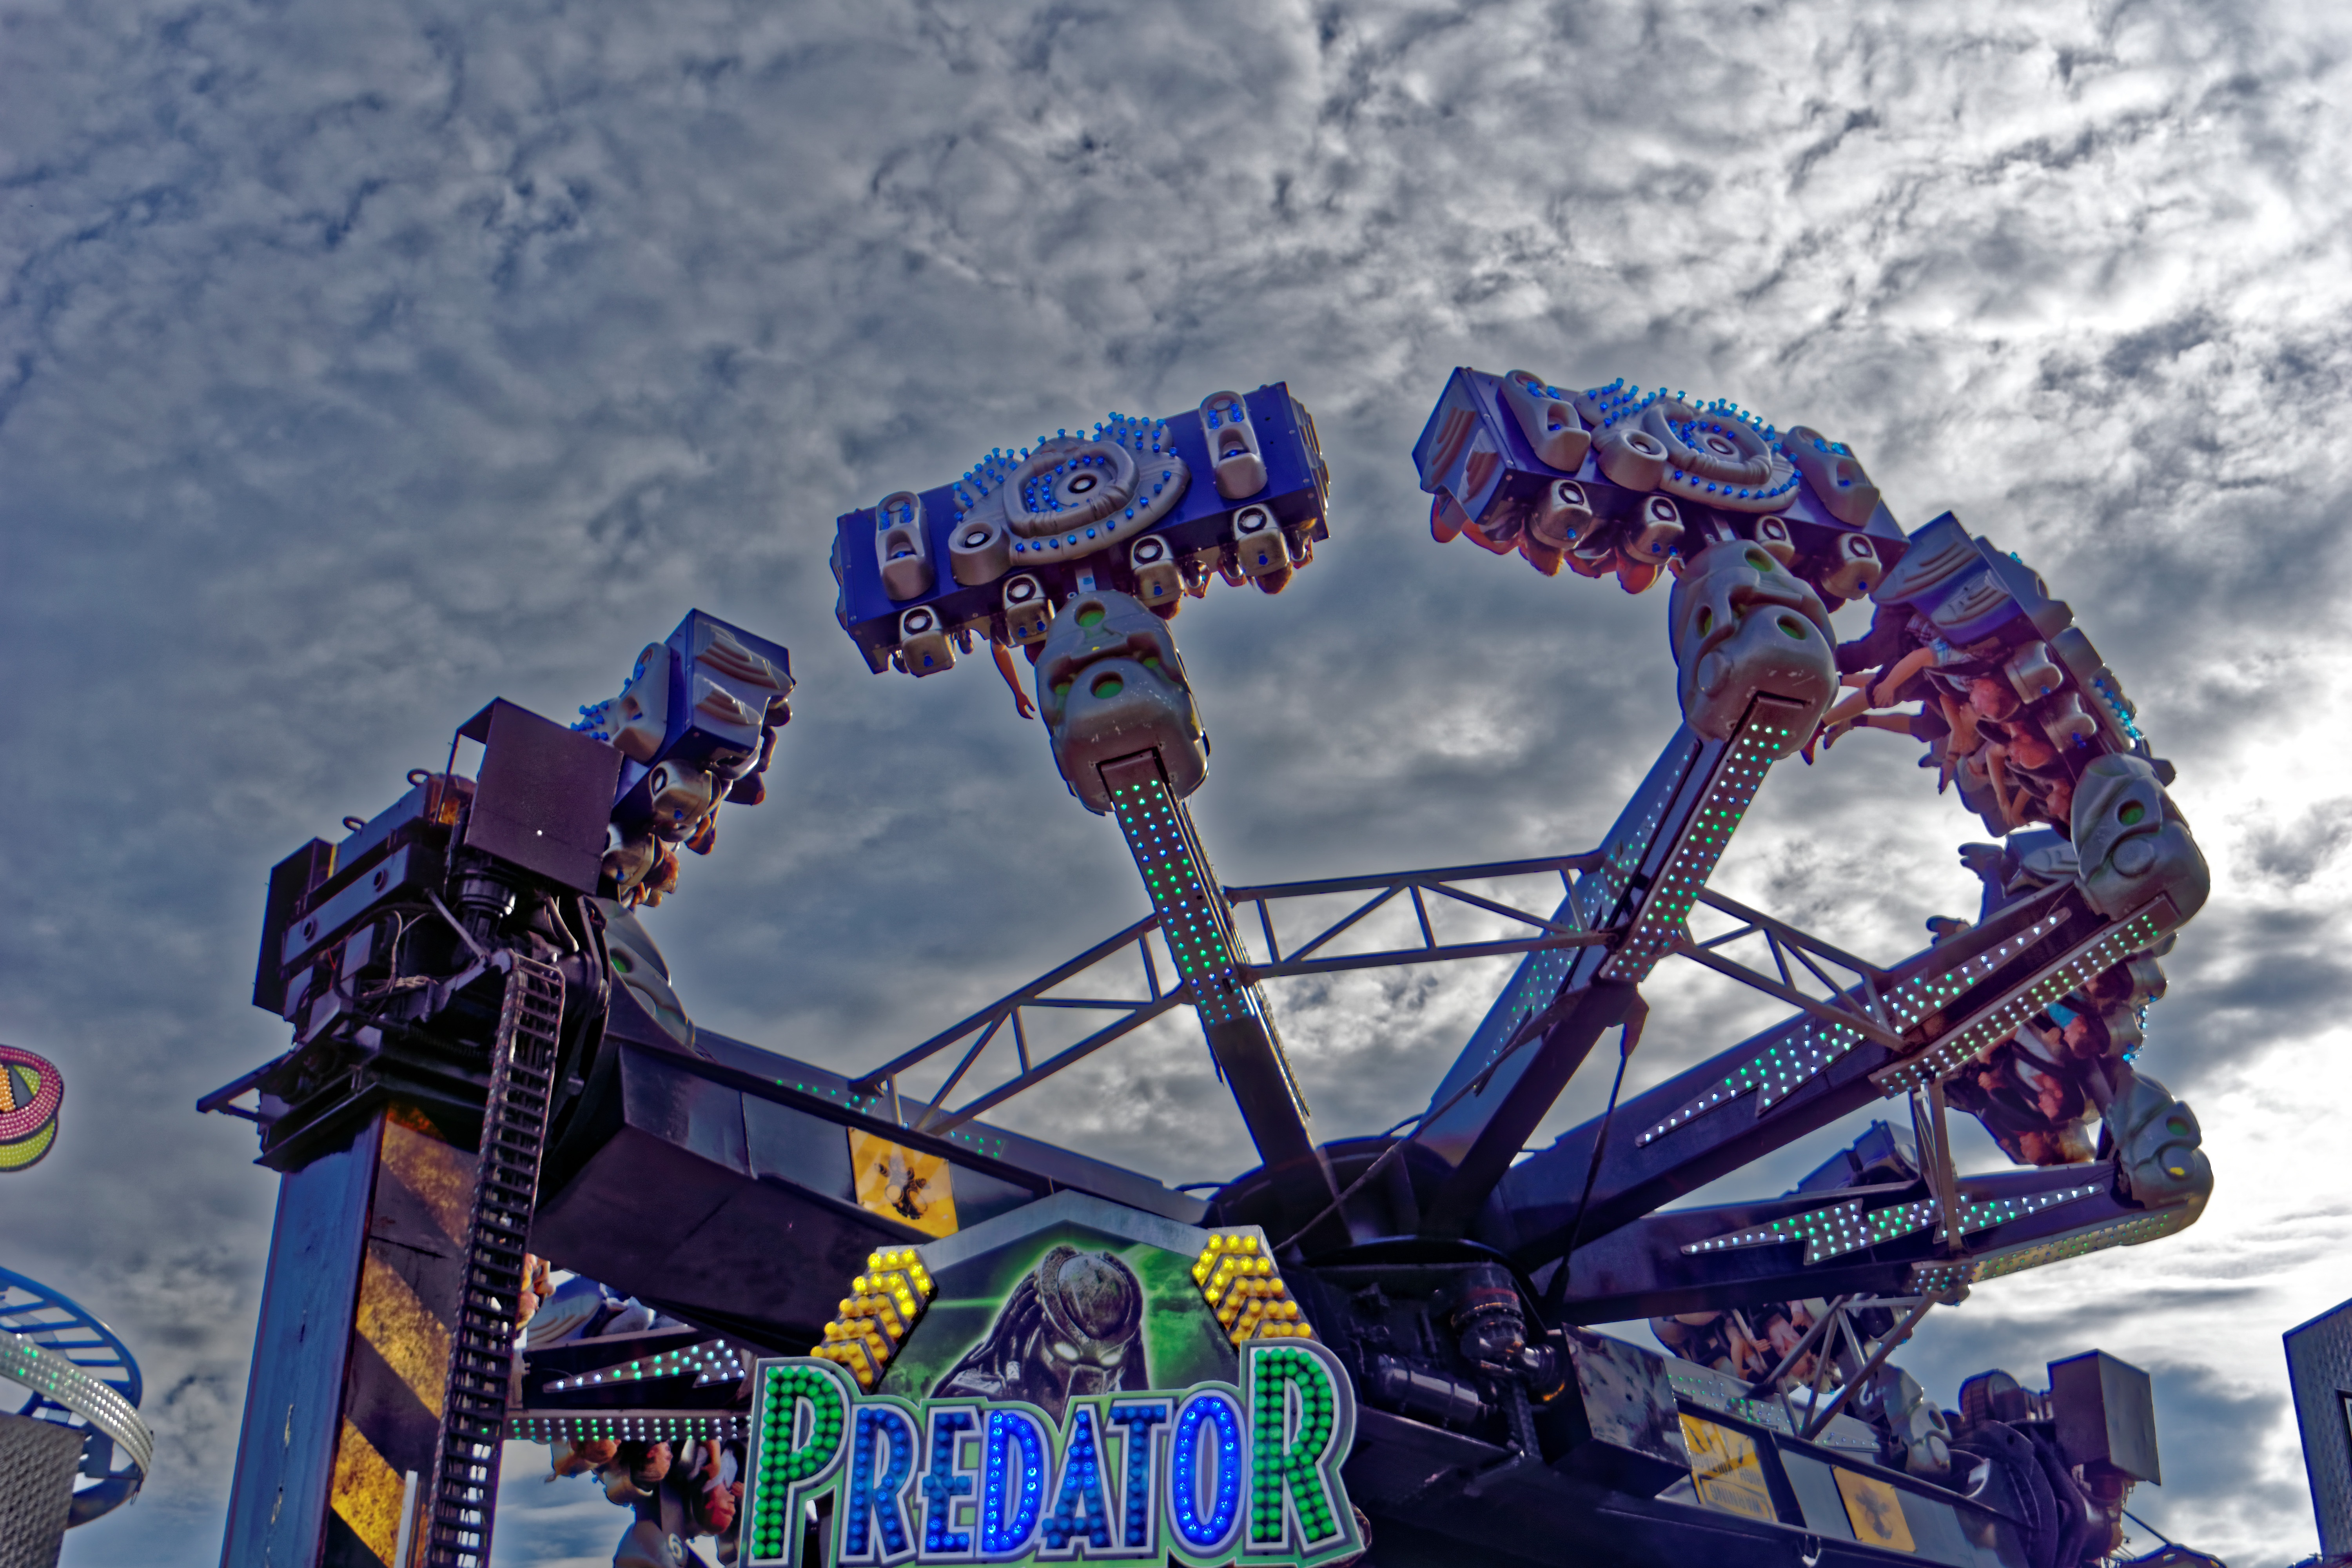
sky, recreation, high, amusement park, park, carousel, float, colorful, roller coaster, gondola, rides, fair, folk festival, hustle and bustle, year market, carnies, amusement ride, outdoor recreation